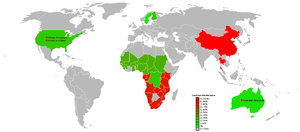
Laktoseintolerans / Geografisk fordeling
Andel af laktoseintolerante i udvalgte lande
Laktoseintolerans eller laktoseintolerance er en mindsket egenskab til at fordøje laktose, som er det dominerende sukker i mælk. Laktoseintolerante vil ved for stort indtag af laktose opleve mavesmerter og diarré, men kan almindeligvis indtage under 12 g uden negative konsekvenser. Laktoseintolerans bør ikke forveksles med mælkeallergi.